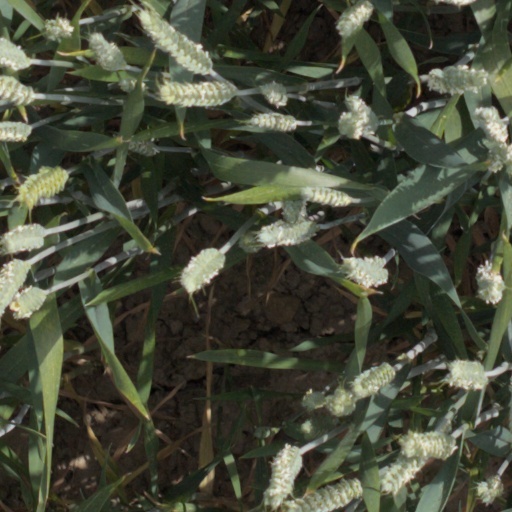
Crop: wheat